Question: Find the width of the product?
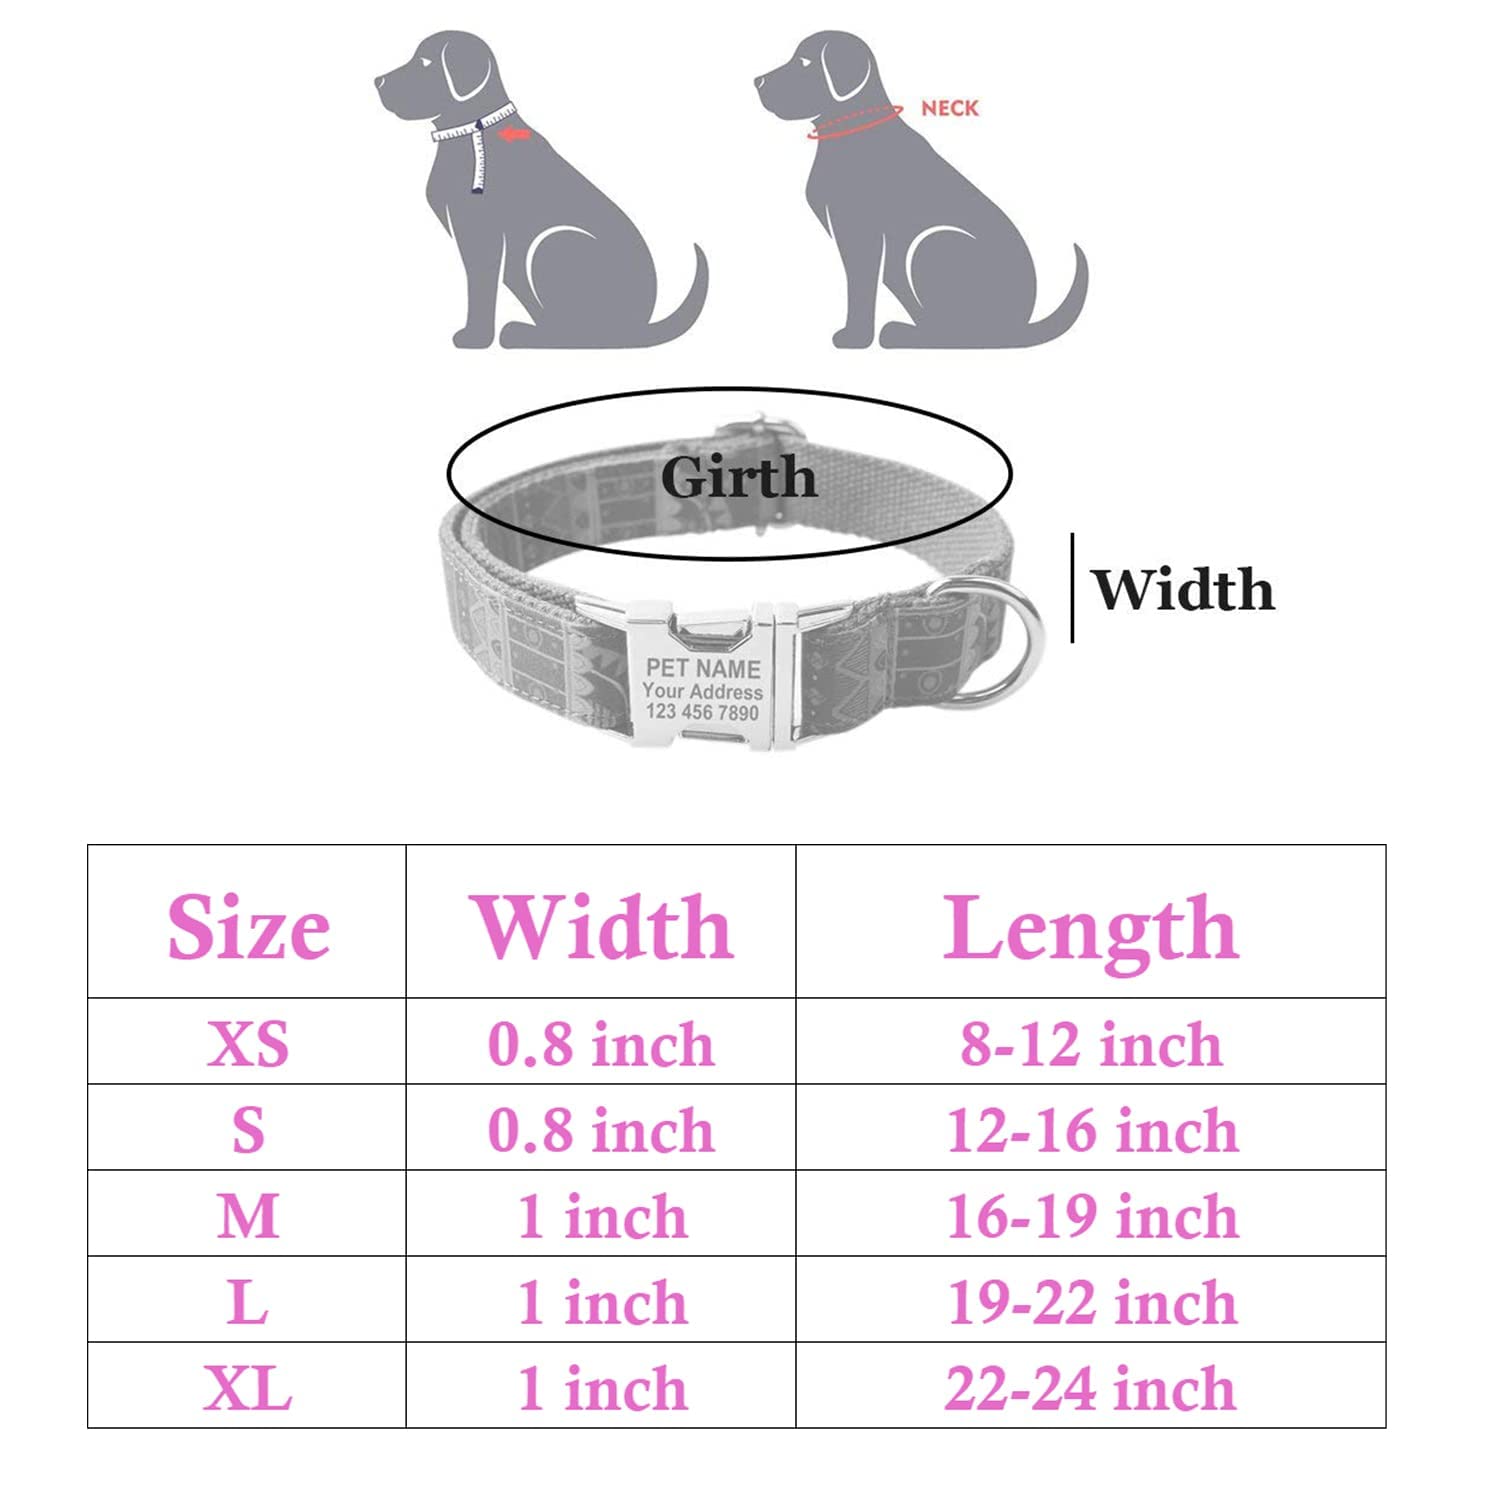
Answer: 12.0 inch